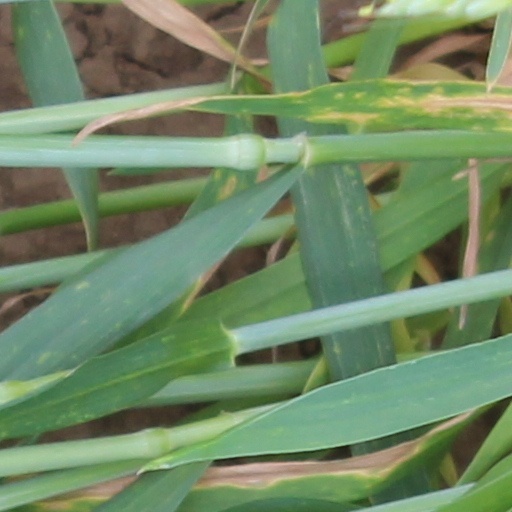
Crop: wheat